Privateer

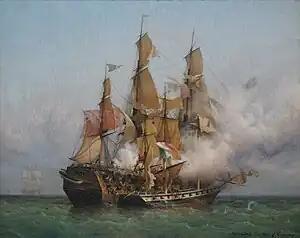
East Indiaman (left) battling , a privateer commanded by French corsair Robert Surcouf in October 1800, as depicted in a painting by Ambroise Louis Garneray.

A privateer is a private person or vessel which engages in commerce raiding under a commission of war. Since robbery under arms was a common aspect of seaborne trade, until the early 19th century all merchant ships carried arms. A sovereign or delegated authority issued commissions, also referred to as letters of marque, during wartime. The commission empowered the holder to carry on all forms of hostility permissible at sea by the usages of war. This included attacking foreign vessels and taking them as prizes and taking crews prisoner for exchange. Captured ships were subject to condemnation and sale under prize law, with the proceeds divided by percentage between the privateer's sponsors, shipowners, captains and crew. A percentage share usually went to the issuer of the commission (i.e. the sovereign). Most colonial powers, as well as other countries, engaged in privateering.